2001 Champions Cup

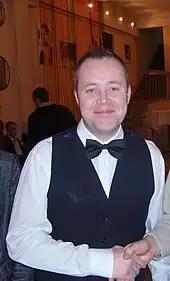
John Higgins "(pictured in 2008)" won his first and only Champions Cup.

The best-of-13 frames final between Higgins and Williams was played on 19 August. A century break of 100 and a clearance of 41 to the blue gave Williams a 2–0 lead after Higgins missed a safety shot. After Williams missed the black in frame three, Higgins made a 75 break and won the fourth when Williams went on the last red and the yellow while on a break of 56. Williams then restored a two-frame lead in the sixth after breaks of 124 and 34. Midway in frame seven, Williams failed to pot the black from its position and Higgins was able to claim the frame. Clearances of 109 in frame eight and a 67 to the pink in the ninth gave Higgins the lead. In the tenth frame, a 69 break from Williams ended with five reds left on the table. Higgins required a snooker and obtained it to achieve a 35 clearance from the final red to the pink to go two frames ahead. Williams could not get out of a snooker from behind the yellow during frame 11. This allowed Higgins to make a clearance from the yellow to the pink and claim a 7–4 victory for the tournament.